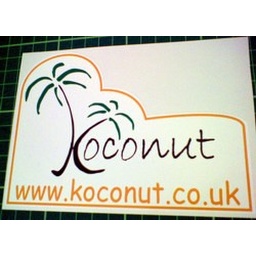
static cling customised car window stickers with contour cut by Design &amp;amp; Cut Stickers